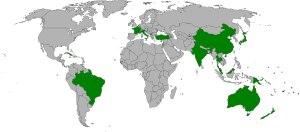
Niue est, au même titre que les Îles Cook, un territoire en libre association avec la Nouvelle-Zélande. Selon les accords en vigueur depuis l'accès de l'île au statut de libre association en 1974, Niue est pleinement autonome sur le plan de la politique intérieure, mais la Nouvelle-Zélande assure sa défense militaire et conserve sa juridiction sur le plan des affaires étrangères.